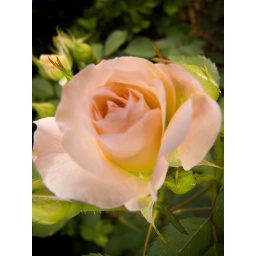
A pink rose early in the morning.